Giant otter

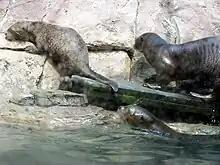
Giant otters leave a pool together at the Philadelphia Zoo. The species is extremely social, a rarity among mustelids, and family groups are cohesive.

Group members share roles, structured around the dominant breeding pair. The species is territorial, with groups marking their ranges with latrines, gland secretions, and vocalizations. At least one case of a change in alpha relationship has been reported, with a new male taking over the role; the mechanics of the transition were not determined. Duplaix suggests a division between "residents", who are established within groups and territories, and nomadic and solitary "transients"; the categories do not seem rigid, and both may be a normal part of the giant otter life cycle. One tentative theory for the development of sociality in mustelids is that locally abundant but unpredictably dispersed prey causes groups to form.